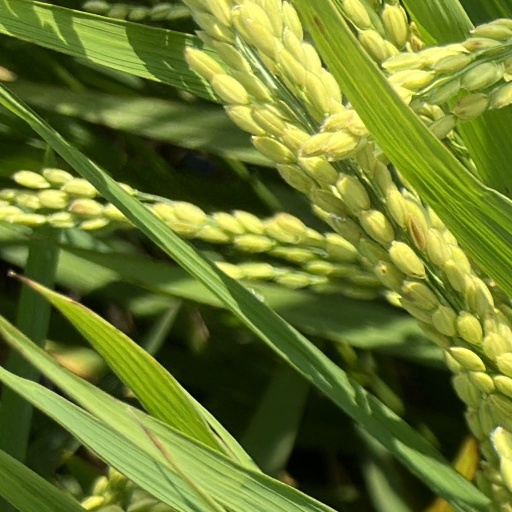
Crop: rice